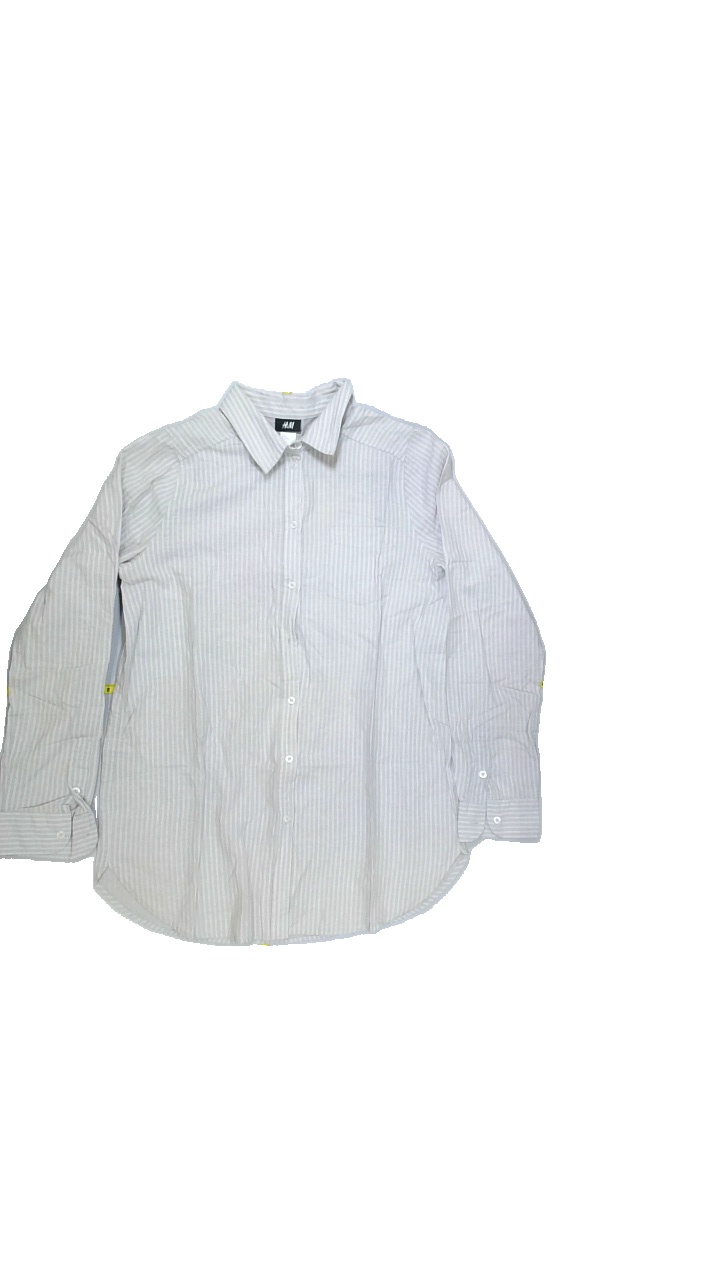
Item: Shirt (Ladies)
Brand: H&m
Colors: Grey, White
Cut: Regular, Collar
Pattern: Striped
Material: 100%cotton
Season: All
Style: No trend
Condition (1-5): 4
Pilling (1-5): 5
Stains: No
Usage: Reuse
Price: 50-100